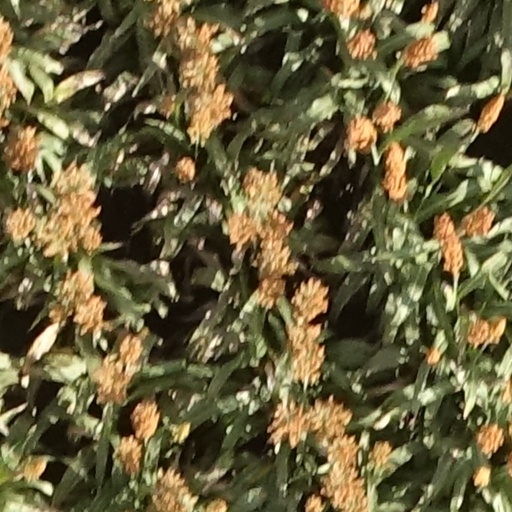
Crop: sorghum